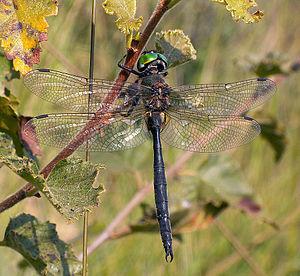
La Cordulie arctique ou Chlorocordulie arctique, Somatochlora arctica, est un insecte odonate anisoptère de la famille des Corduliidae, du genre Somatochlora.
Le roc de Chère est une avancée rocheuse boisée située sur le territoire de la commune de Talloires-Montmin qui domine le lac d'Annecy de 200 m. Une partie du site a été classée en 1977 en réserve naturelle nationale d'une superficie de 69 ha.
La famille des Corduliidae ou Corduliidés fait partie des Anisoptères dans l'ordre des Odonates. Anciennement, cette famille était considérée comme une sous-famille des Libellulidae. On retrouve près de 150 espèces de Cordullidae à travers le monde.